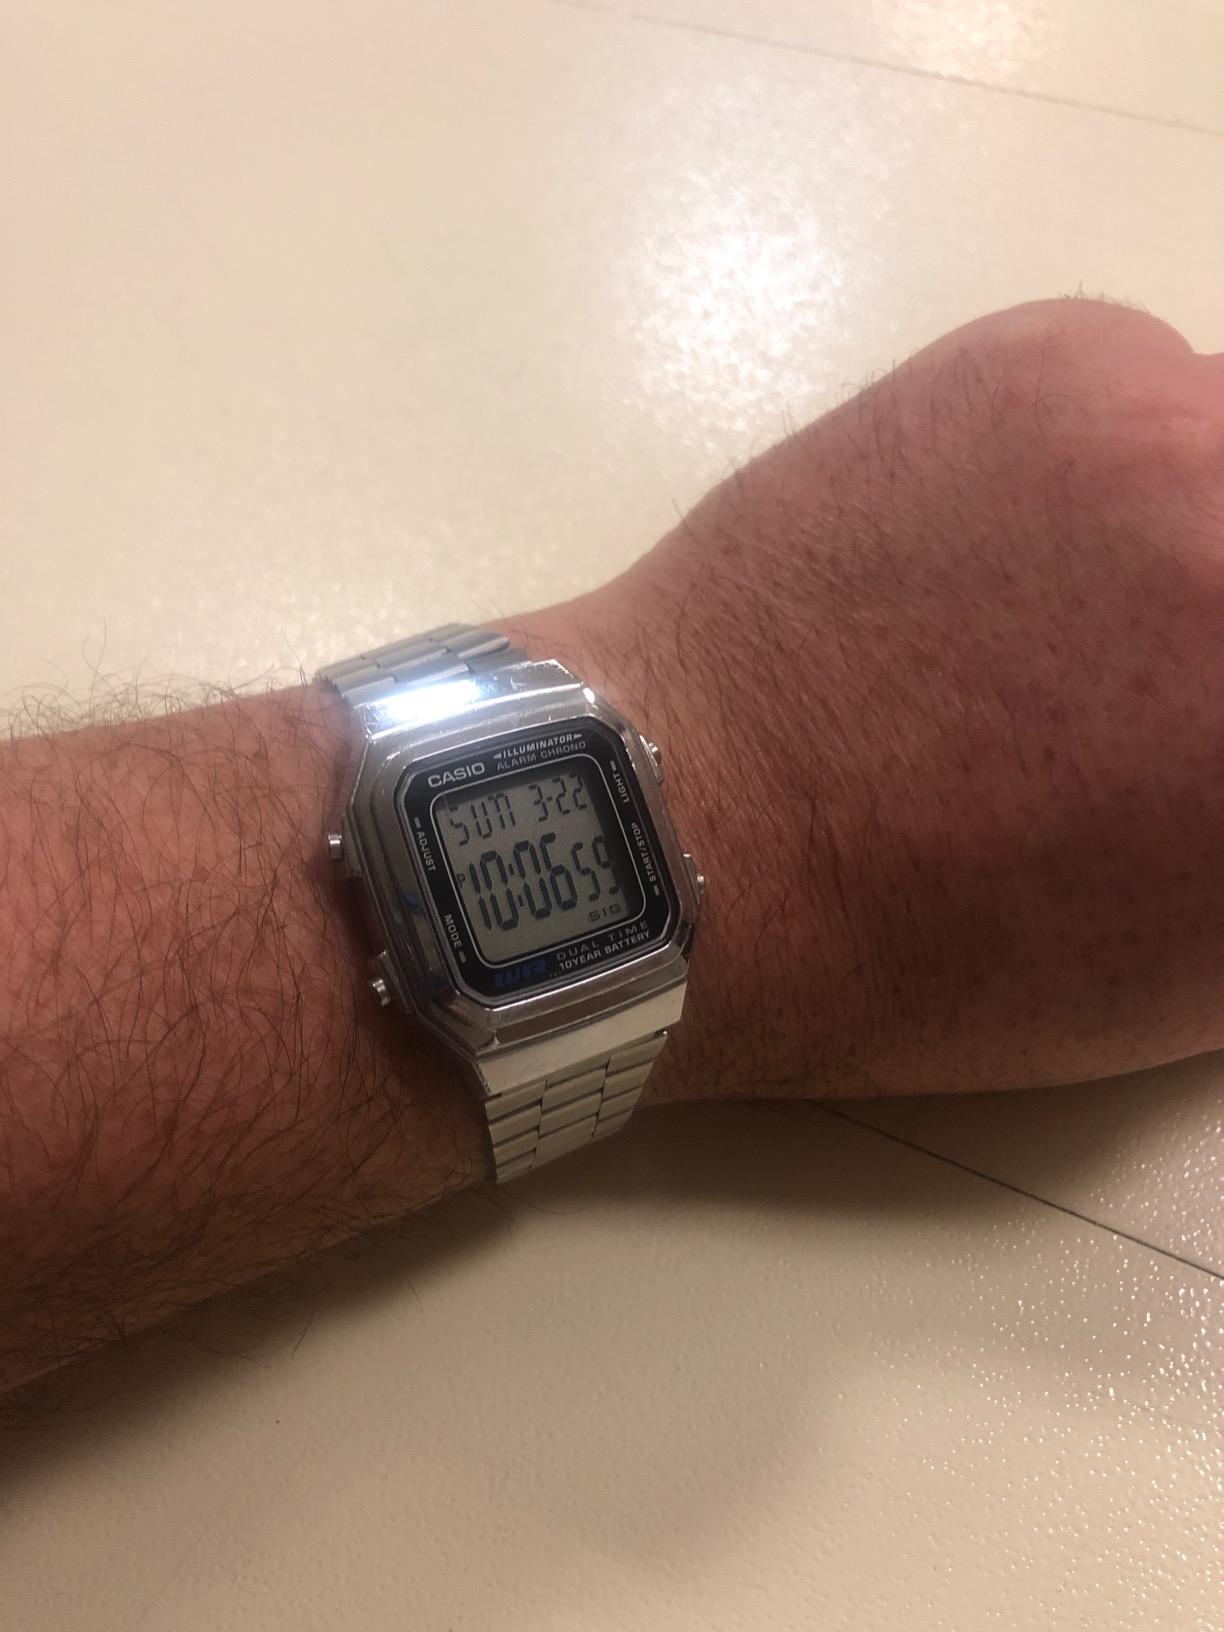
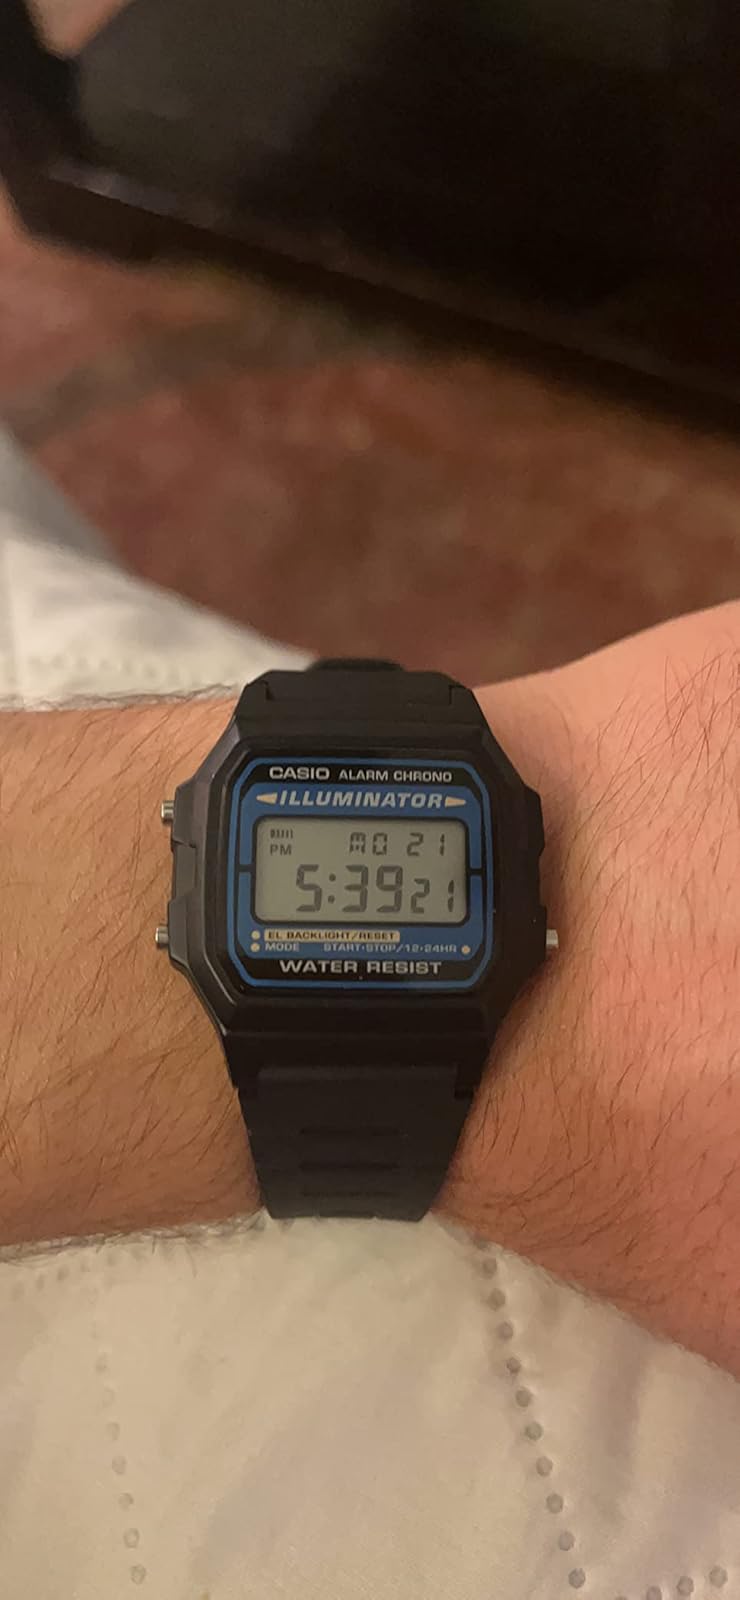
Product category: accessories_watch
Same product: no